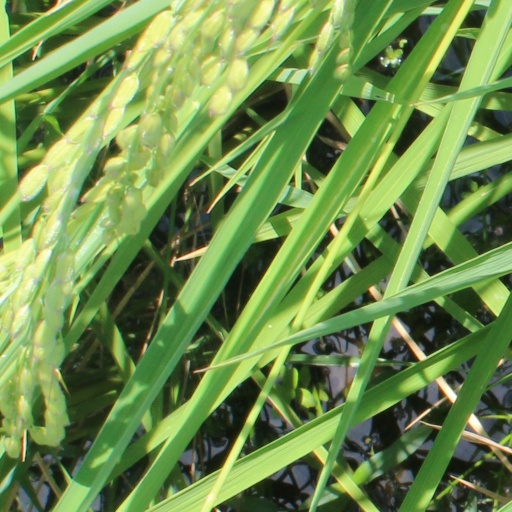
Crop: rice